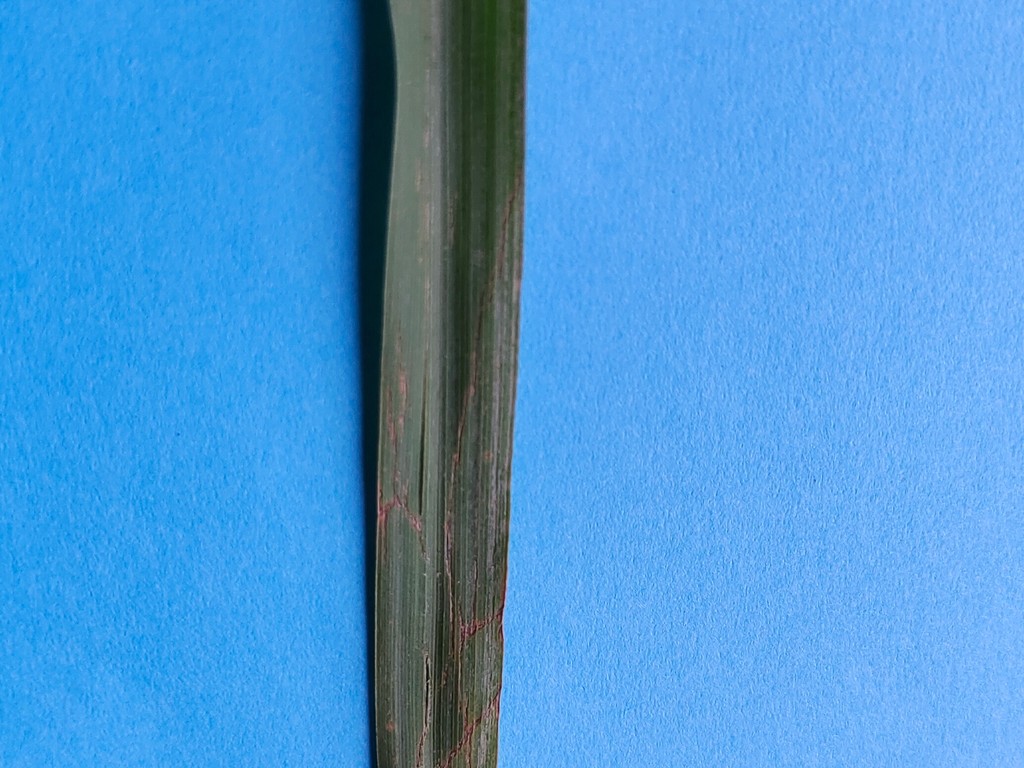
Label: Unhealthy